Simon Lichtenberg

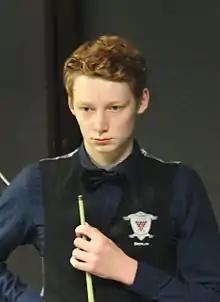
Paul Hunter Classic 2016

Simon Lichtenberg (born 15 December 1997) is a German former professional snooker player.